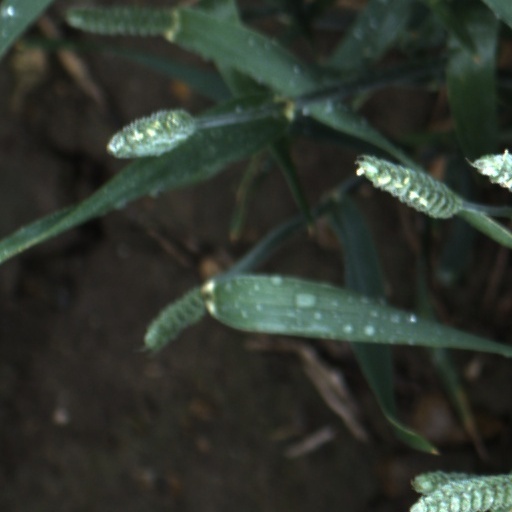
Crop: wheat